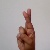
The image shows a hand gesture representing the letter 'R' in Indian Sign Language.